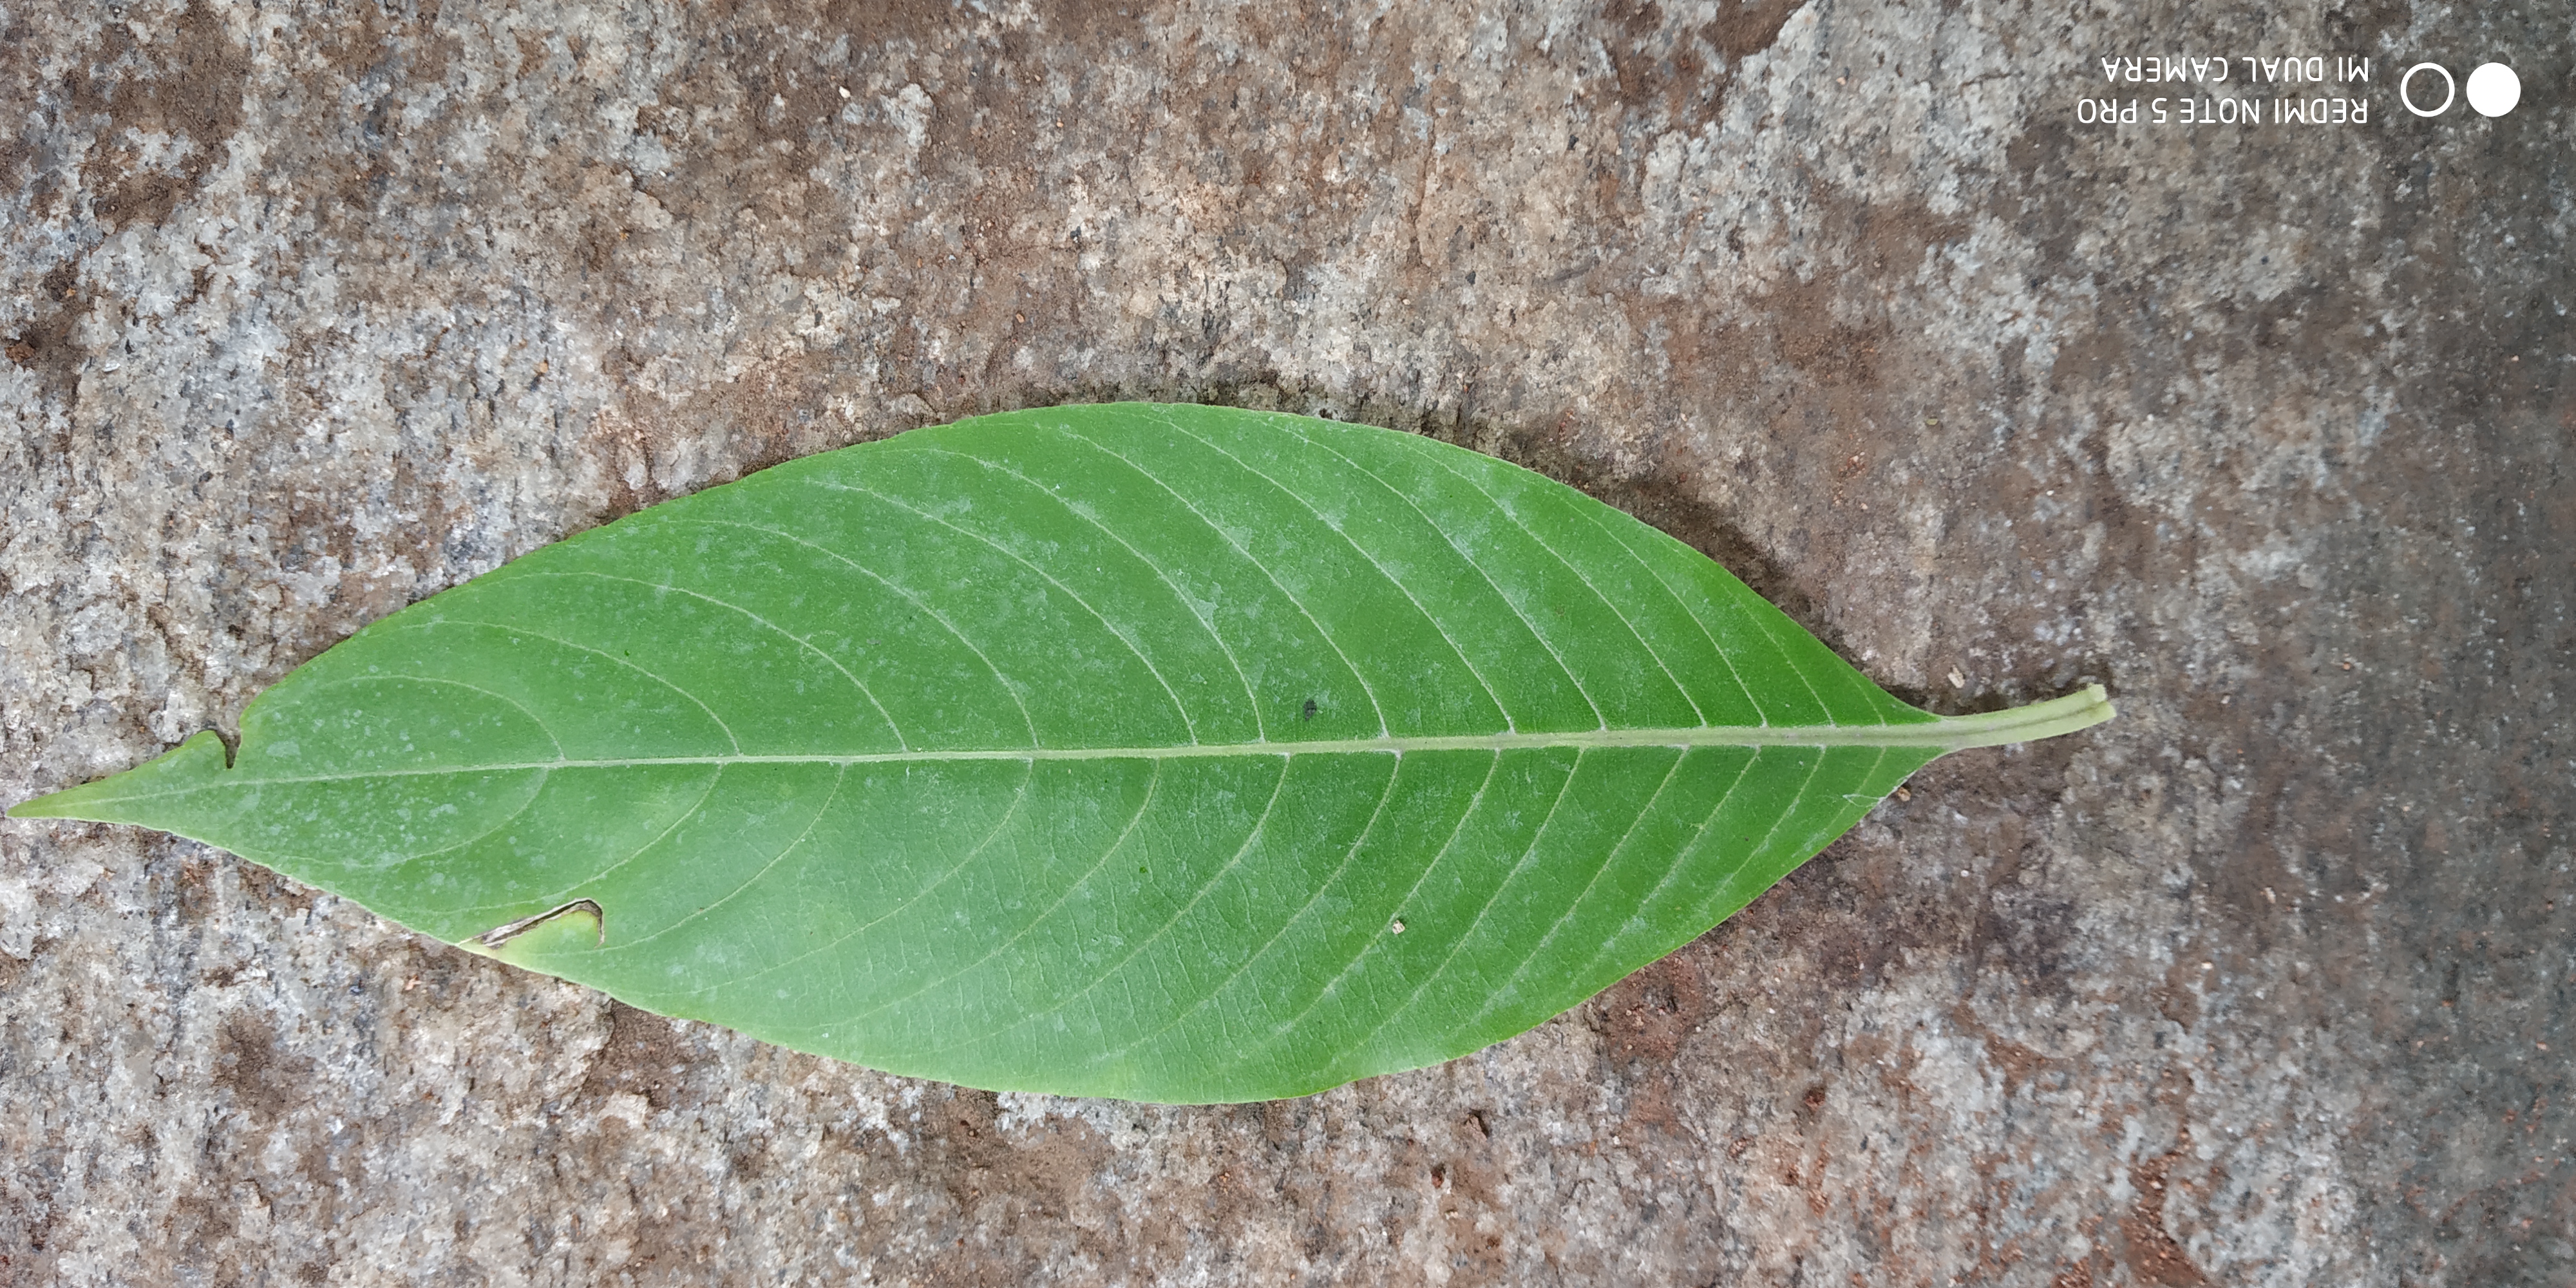
Plant: Malabar_Nut